Nosy Tsarabanjina

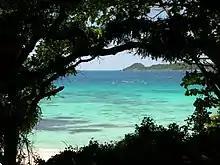
Nosy Tsarabanjina

Nosy Tsarabanjina is a small island off the northwest coast of Madagascar in the Mitsio archipelago, situated near Nosy Be and Nosy Mitsio.